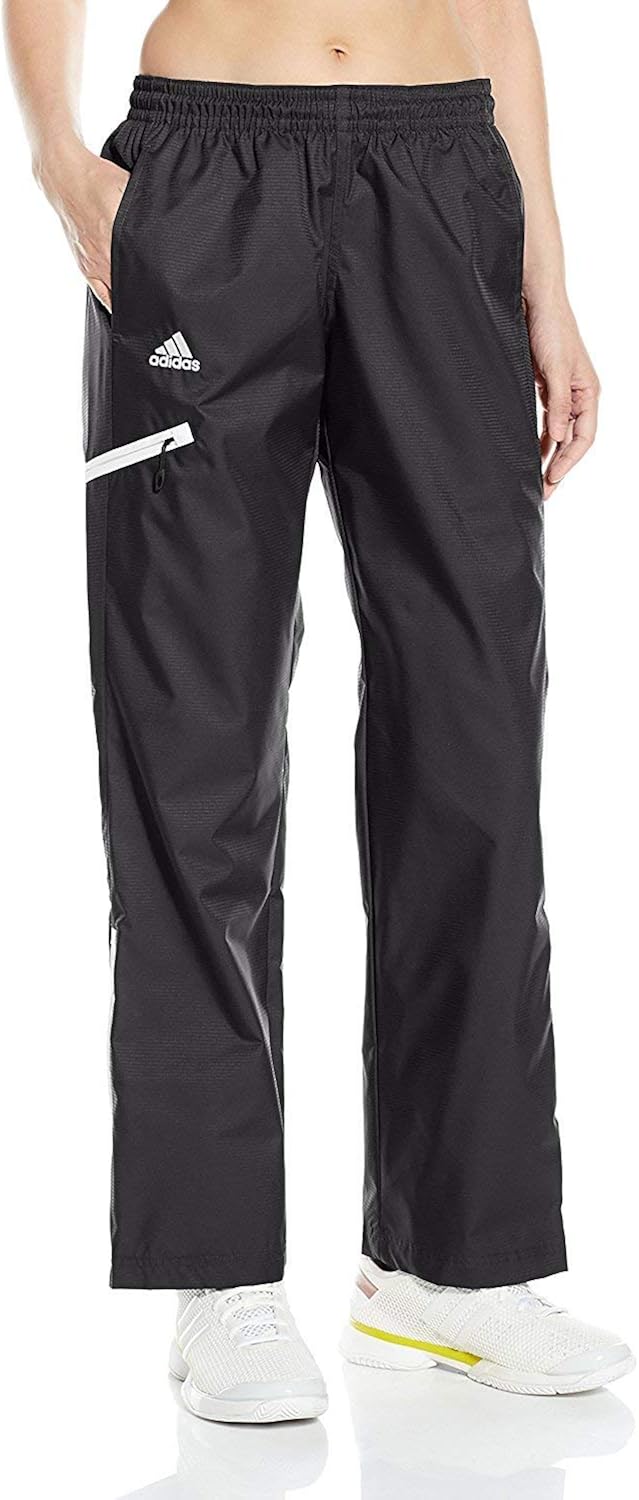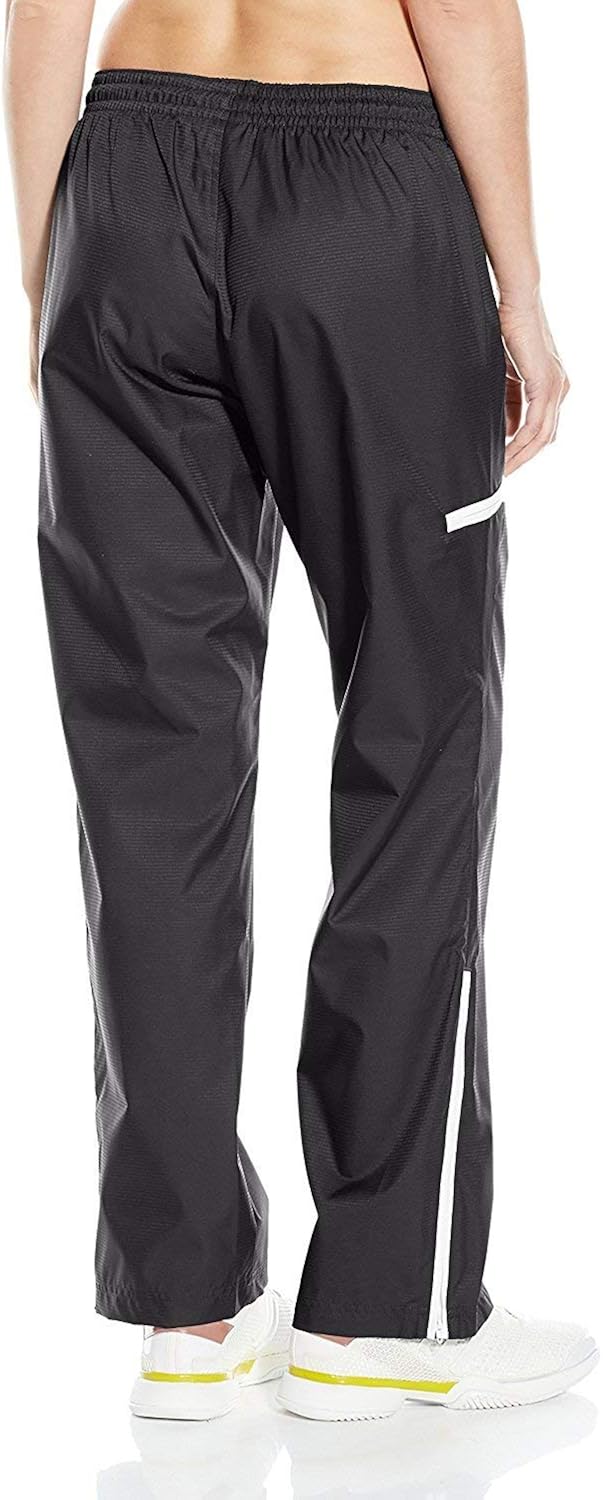
adidas Womens Team Sport Woven Pant
Category: AMAZON FASHION
At adidas, everything we do is bound by one simple thought: we strive to help you perform at your best. Your success is our ambition. Your defeat spurs us on to be better.
Features: 100% Polyester | Imported | Drawstring closure | Machine Wash | Made for comfort | Breathability | Made for athletes